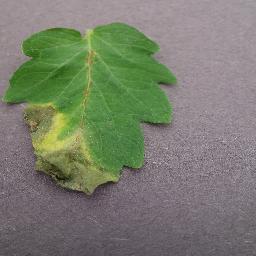
Label: Tomato___Late_blight